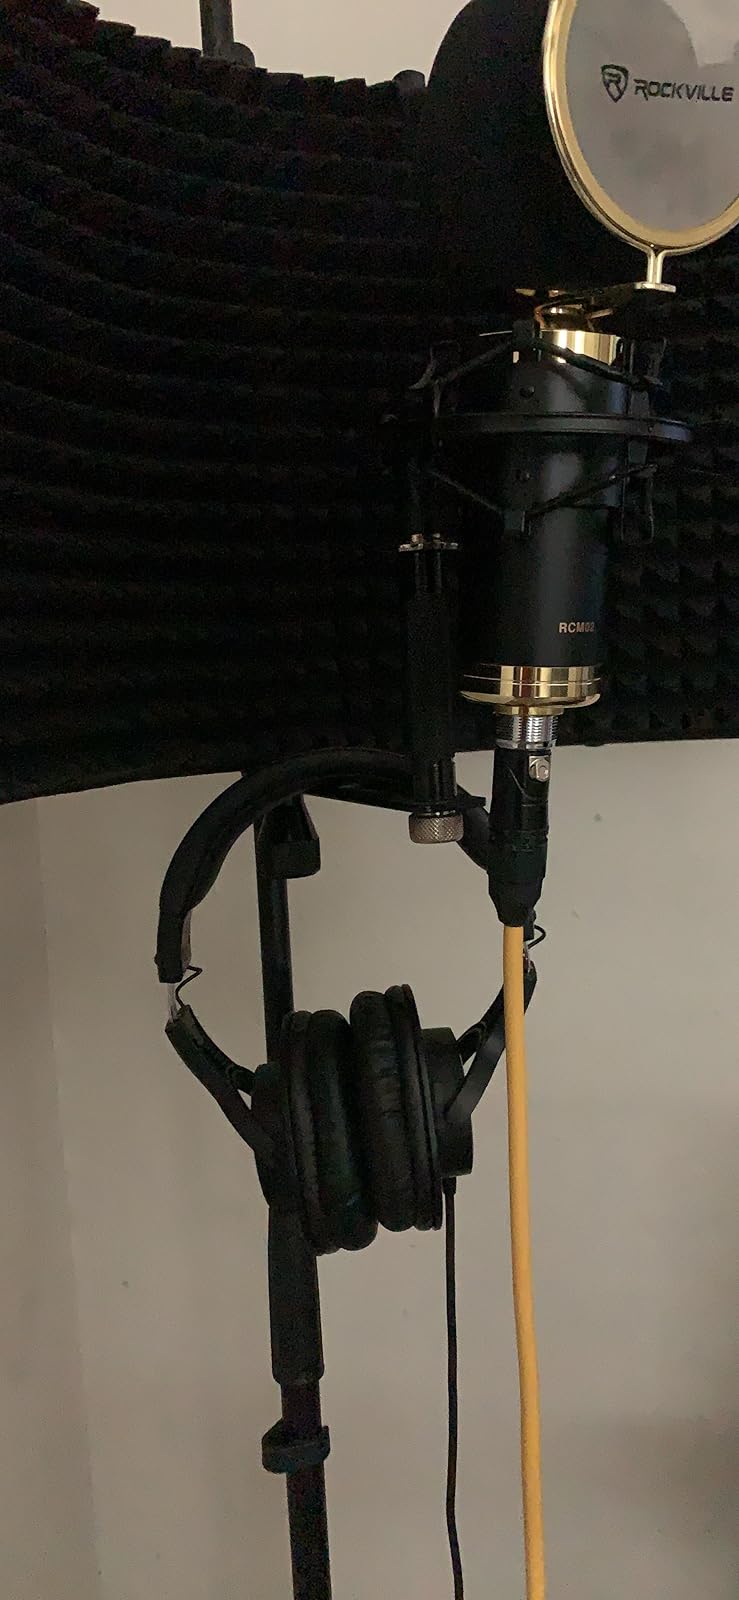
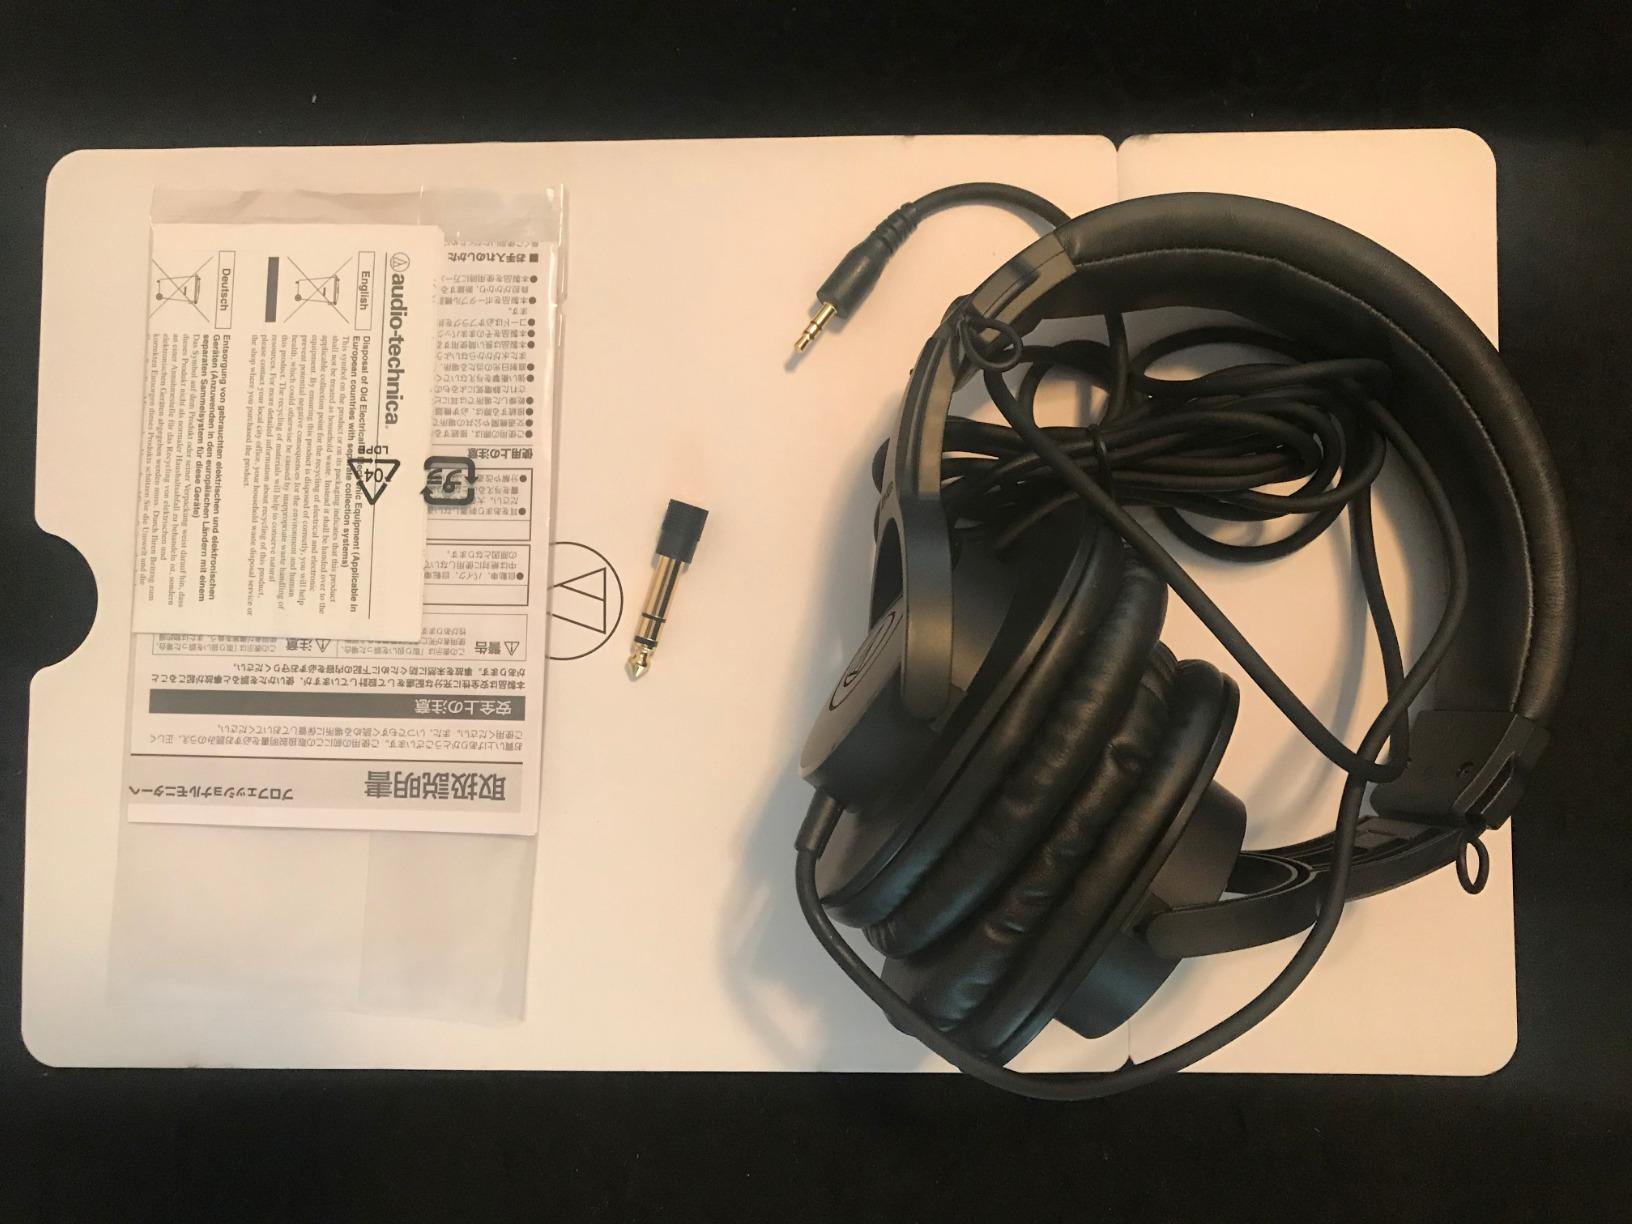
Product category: headphones
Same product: yes